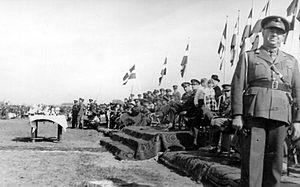
La Grèce a participé à la Seconde Guerre mondiale du 28 octobre 1940 au 9 mai 1945, du côté allié et sur différents champs de bataille y compris hors de Grèce ; son territoire continental était intégralement libéré fin-novembre 1944 mais des escarmouches avec les garnisons allemandes isolées et assiégées dans certaines îles dont la Crète, se sont produites jusqu'après la capitulation allemande.